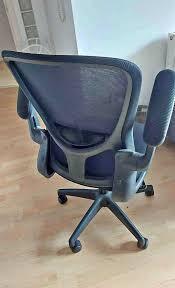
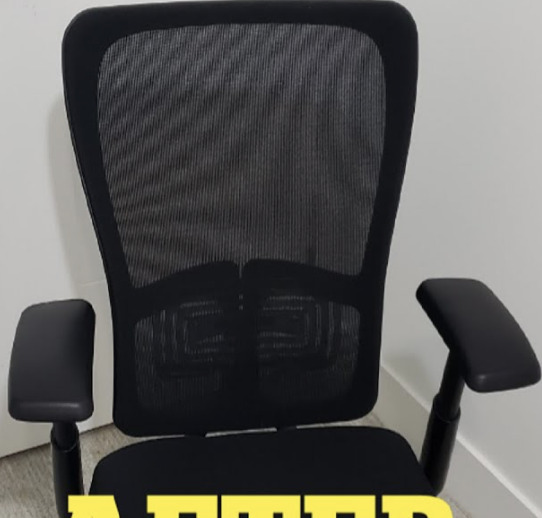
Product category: items_chair
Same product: no